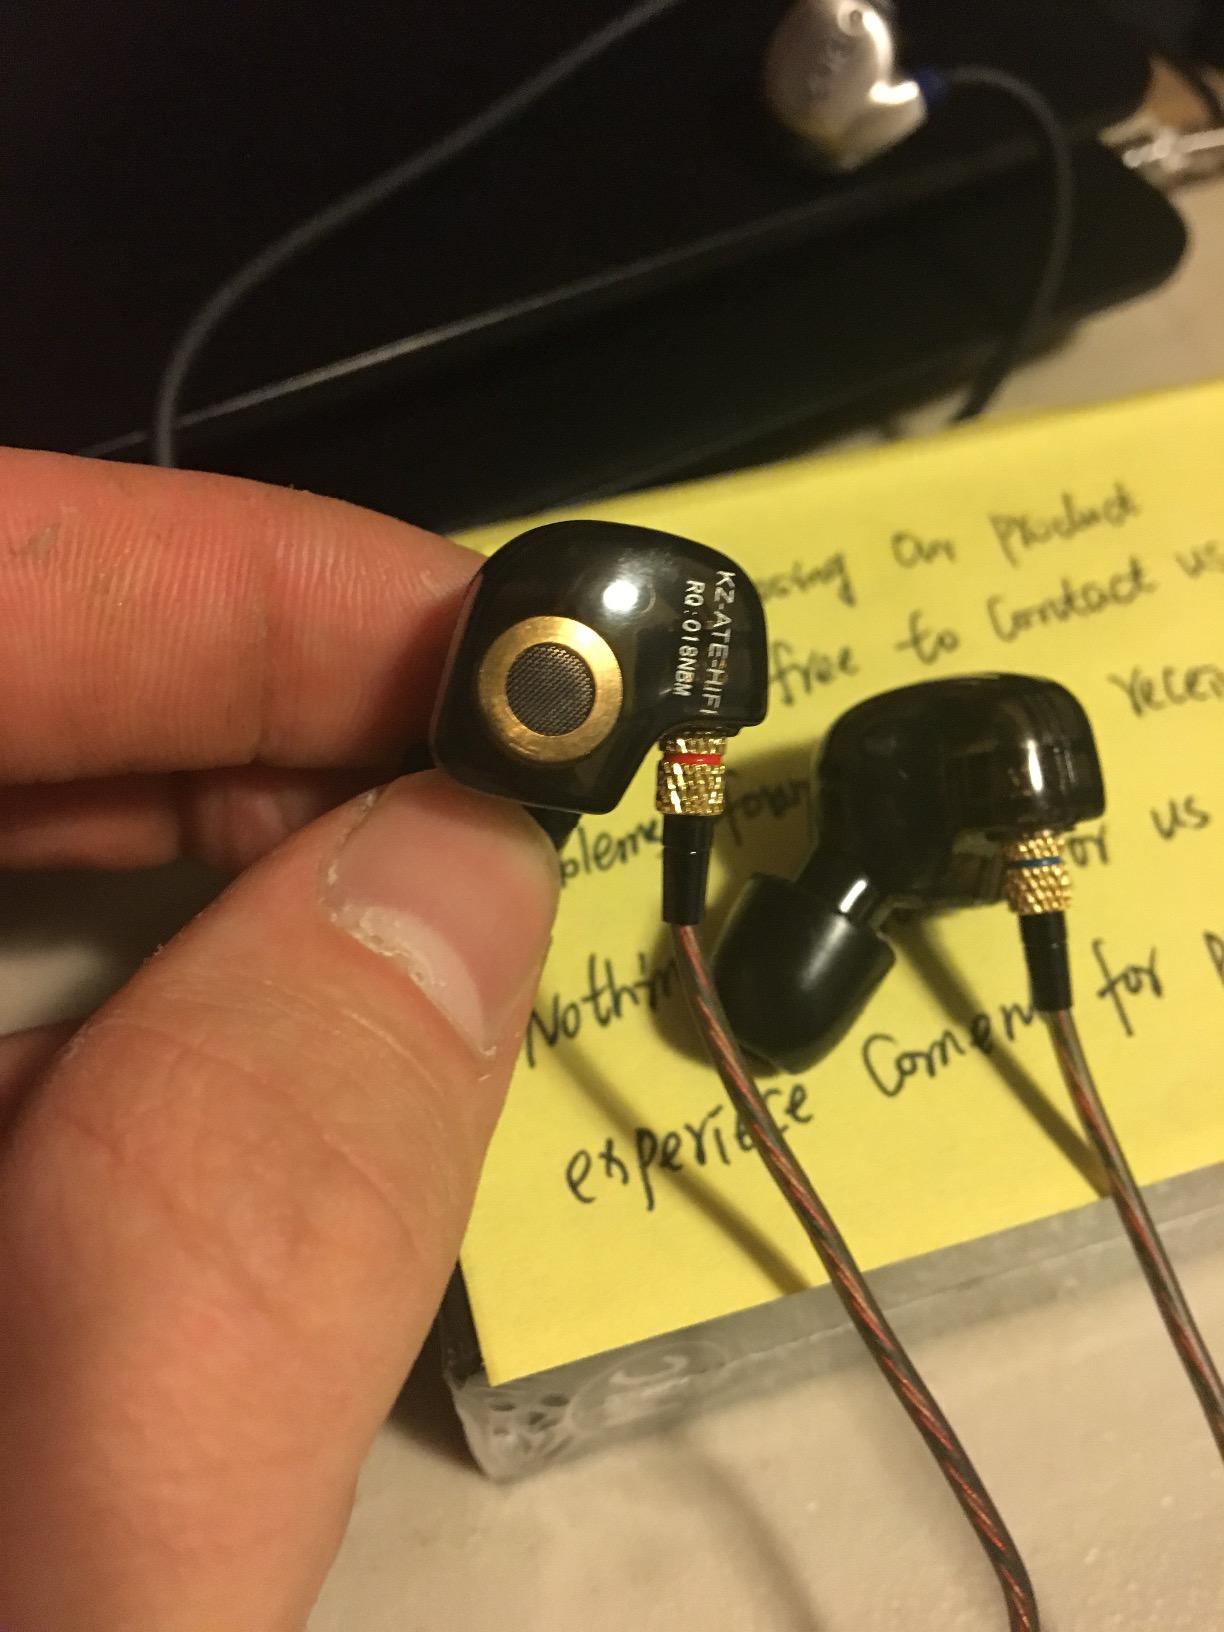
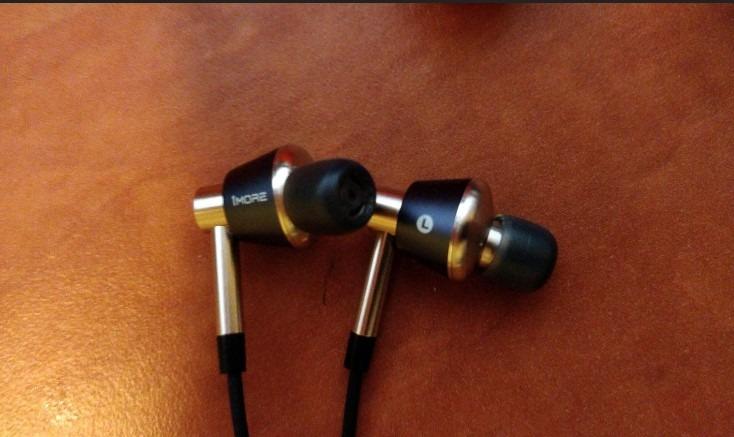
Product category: headphones
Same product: no